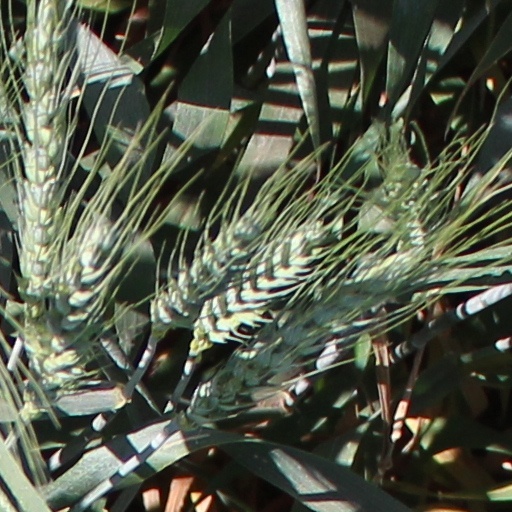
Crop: wheat